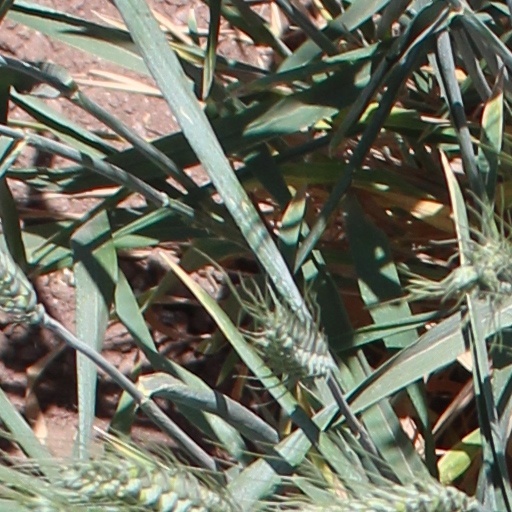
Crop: wheat